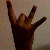
The image shows a hand gesture representing the number 8 in Indian Sign Language.